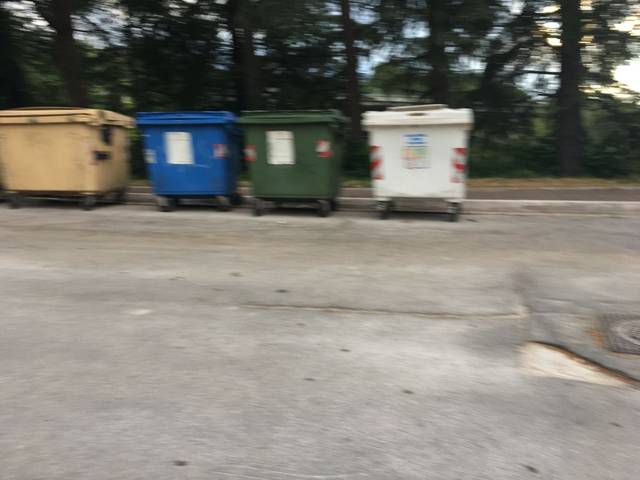
Region: Italy
Coordinates: 41.557, 14.655